Victory Monument (Tolyatti)

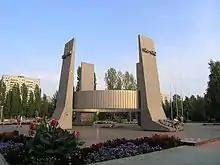

Memorial in Honor of the 40th Anniversary of Victory in the Great Patriotic War or simply Victory Monument is a 1985 monument in the Avtozavodsky (Auto Factory) District of Tolyatti dedicated to the Soviet victory in World War II (called the Great Patriotic War in Russia).